Cutman

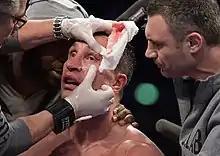
Cutman Jacob "Stitch" Duran administers treatment to fighter Wladimir Klitschko.

A cutman is a person responsible for preventing and treating physical damage to a fighter during the breaks between rounds of a full contact match such as a boxing, kickboxing or a mixed martial arts bout. Cutmen typically handle swelling, nosebleeds and lacerations. In addition to degrading a fighter's performance, the rules of combat sports stipulate that these injuries can be a cause for premature match stoppage, counting as a loss to the injured fighter. The cutman is therefore essential to the fighter, and can be a decisive factor in the outcome of the match.